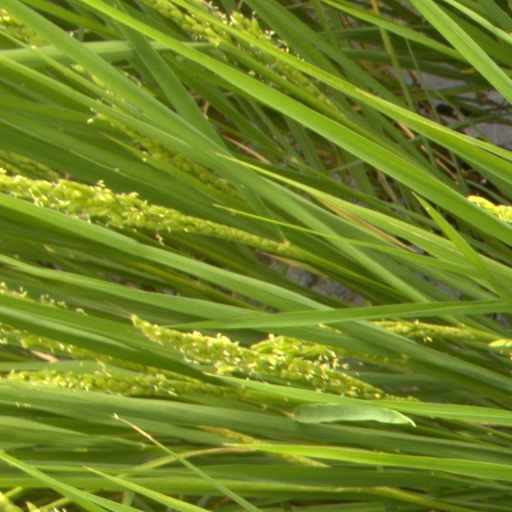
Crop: rice